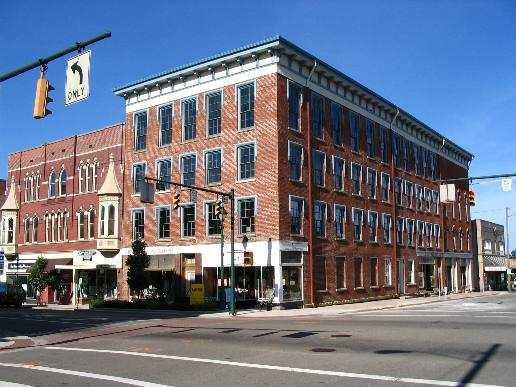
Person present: No